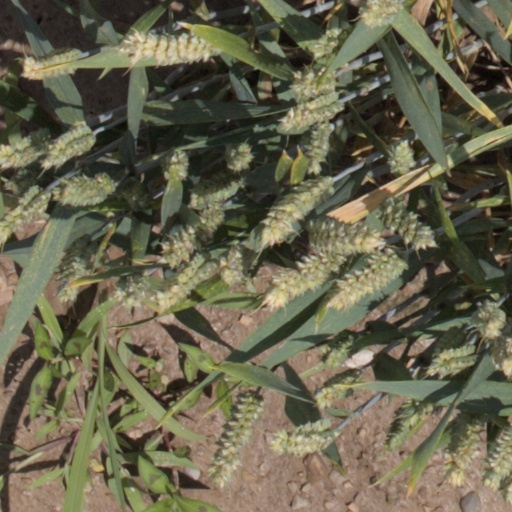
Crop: wheat